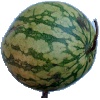
Label: Watermelon 1